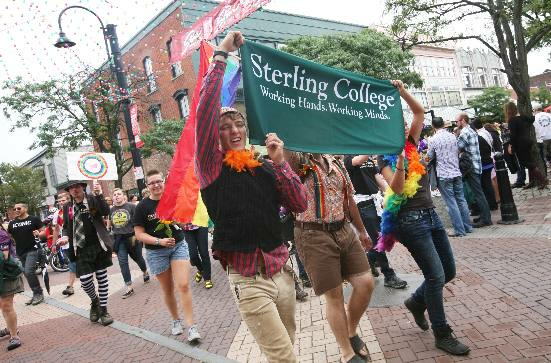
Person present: Yes